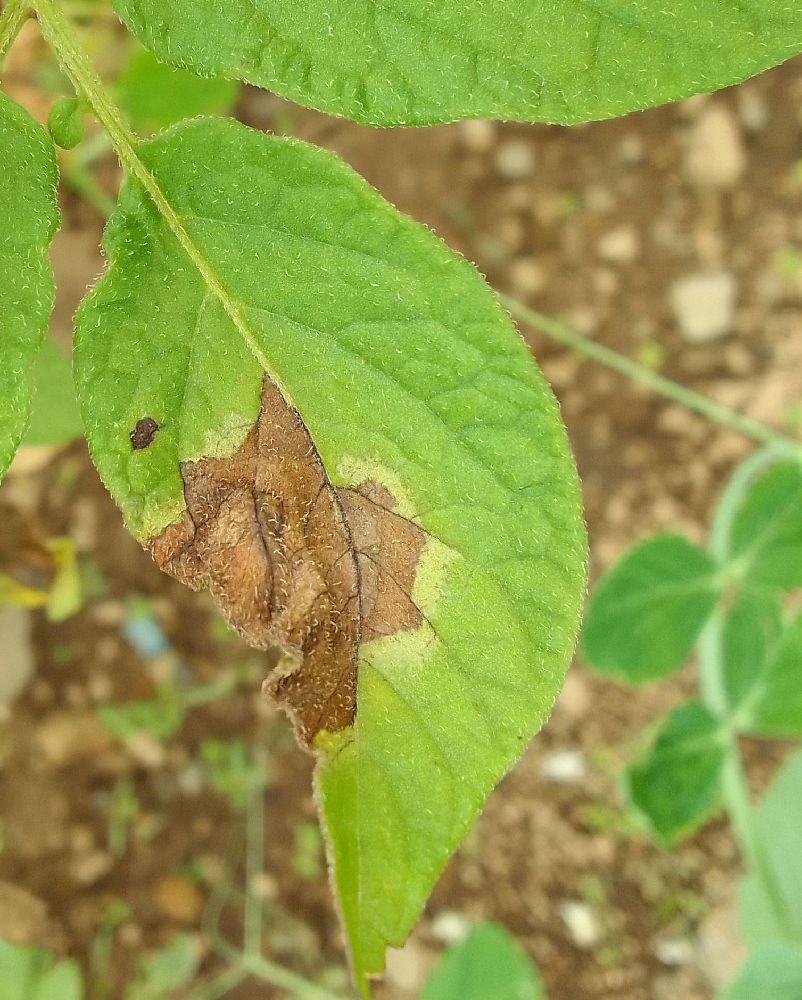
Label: Late blight